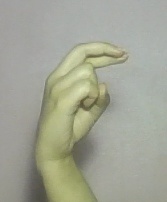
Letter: zay